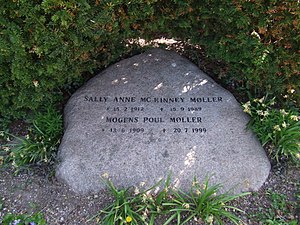
Sally Mc-Kinney Møller
Sally Mc-Kinney Møllers gravsted på Buerup kirkegård
Sally Anne Mc Kinney Møllers gravsted på Buerup kirkegård
Sally Mc-Kinney Møller var datter af skibsreder A.P. Møller og Chastine Estelle Roberta Mc-Kinney Møller.